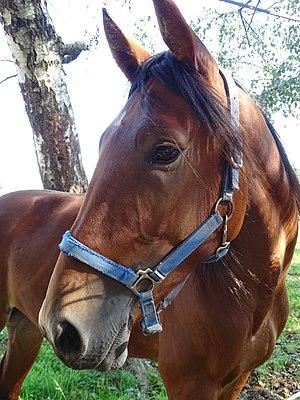
Le trotteur de Ljutomer est une race de chevaux trotteurs originaire de Slovénie. L'élevage ayant décliné au fil du temps, c'est désormais une race rare, dont il ne reste que 400 représentants en 2015.